Untergruppenführer

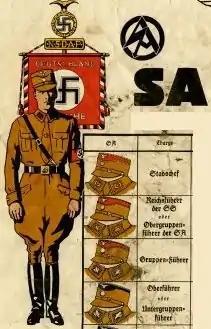
Rank insignia poster of the SA and SS showing the position of "Untergruppenführer"

Untergruppenführer (Sub group leader) was a rare and short lived rank of the "Sturmabteilung" which existed in the SA for a few months in late 1929 and 1930. The rank was created as an intermediary position between the ranks of SA-"Oberführer" and SA-"Gruppenführer". The rank was held by those "Oberführer" who were selected to command the early SA-brigades and SA-Untergruppen first formed in 1929. There was no prescribed insignia for those holding the rank, with the "Untergruppenführer" continuing to wear the uniform of an SA-"Oberführer".